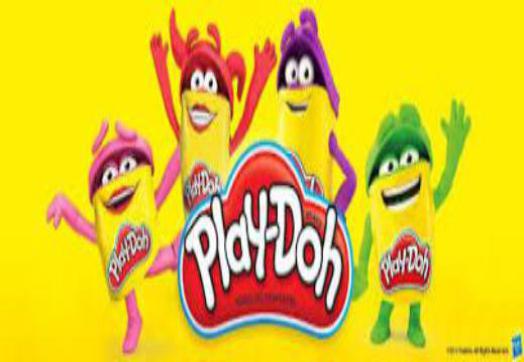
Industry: Leisure